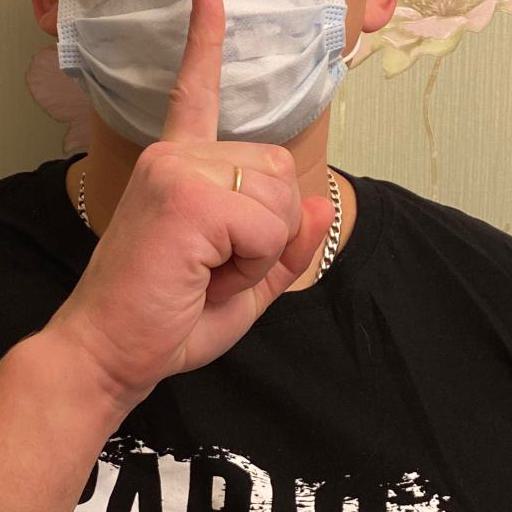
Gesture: mute